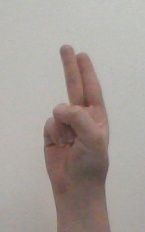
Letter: taa